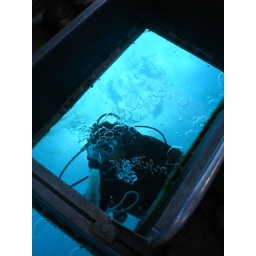
A diver cleans the glass bottom boat before heading to the Great Barrier Reef around Lady Musgrave Island, Australia.Taken 2/25/07